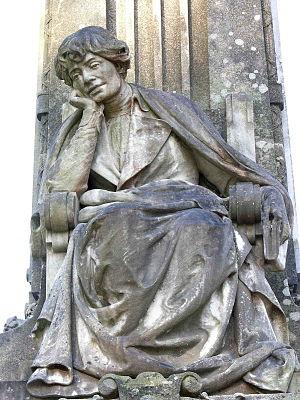
La Galice, région du nord-ouest de la péninsule Ibérique, est une entité historique aujourd'hui communauté autonome du royaume d'Espagne. La constitution de 1978 dans son article 151 la reconnaît comme nation historique à l'instar de la Catalogne et du Pays basque.
María Rosalía Rita de Castro, connue comme Rosalía de Castro est une figure fondatrice et emblématique de la littérature galicienne moderne, mais aussi un mythe populaire. Actuellement valorisée dans le panorama littéraire hispanique et en particulier comme auteur du courant romantique en Espagne, à côté de Becquer et Gertrudis Gómez de Avellaneda. Poétesse et écrivaine en langue galicienne et en castillan de la seconde moitié du XIXᵉ siècle Rosalía de Castro, avec Pondal et Castelao figure au panthéon des intellectuels qui fondent l'identité nationale de la Galice moderne.